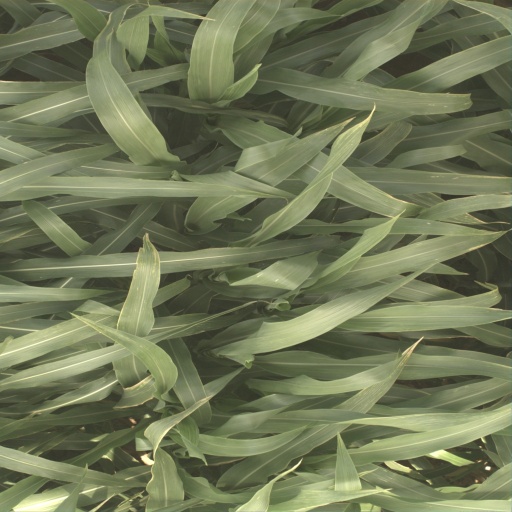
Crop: sorghum